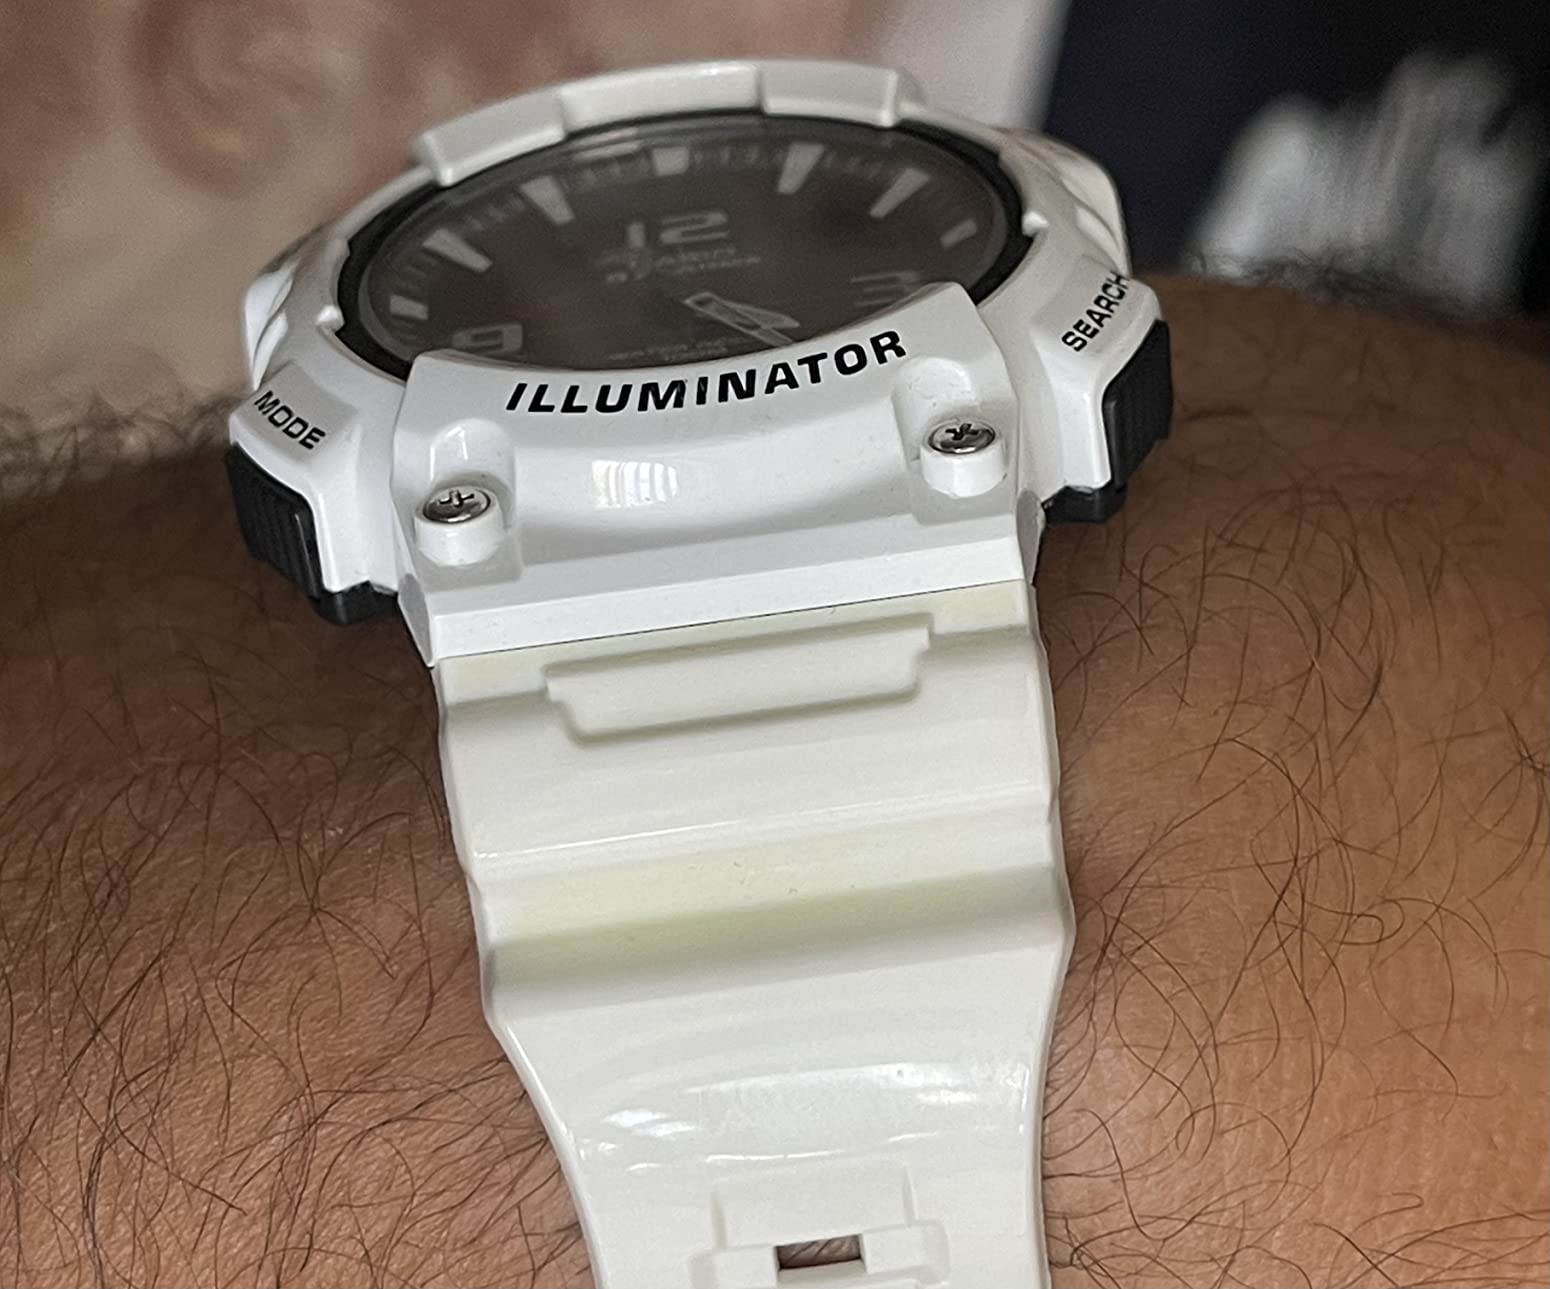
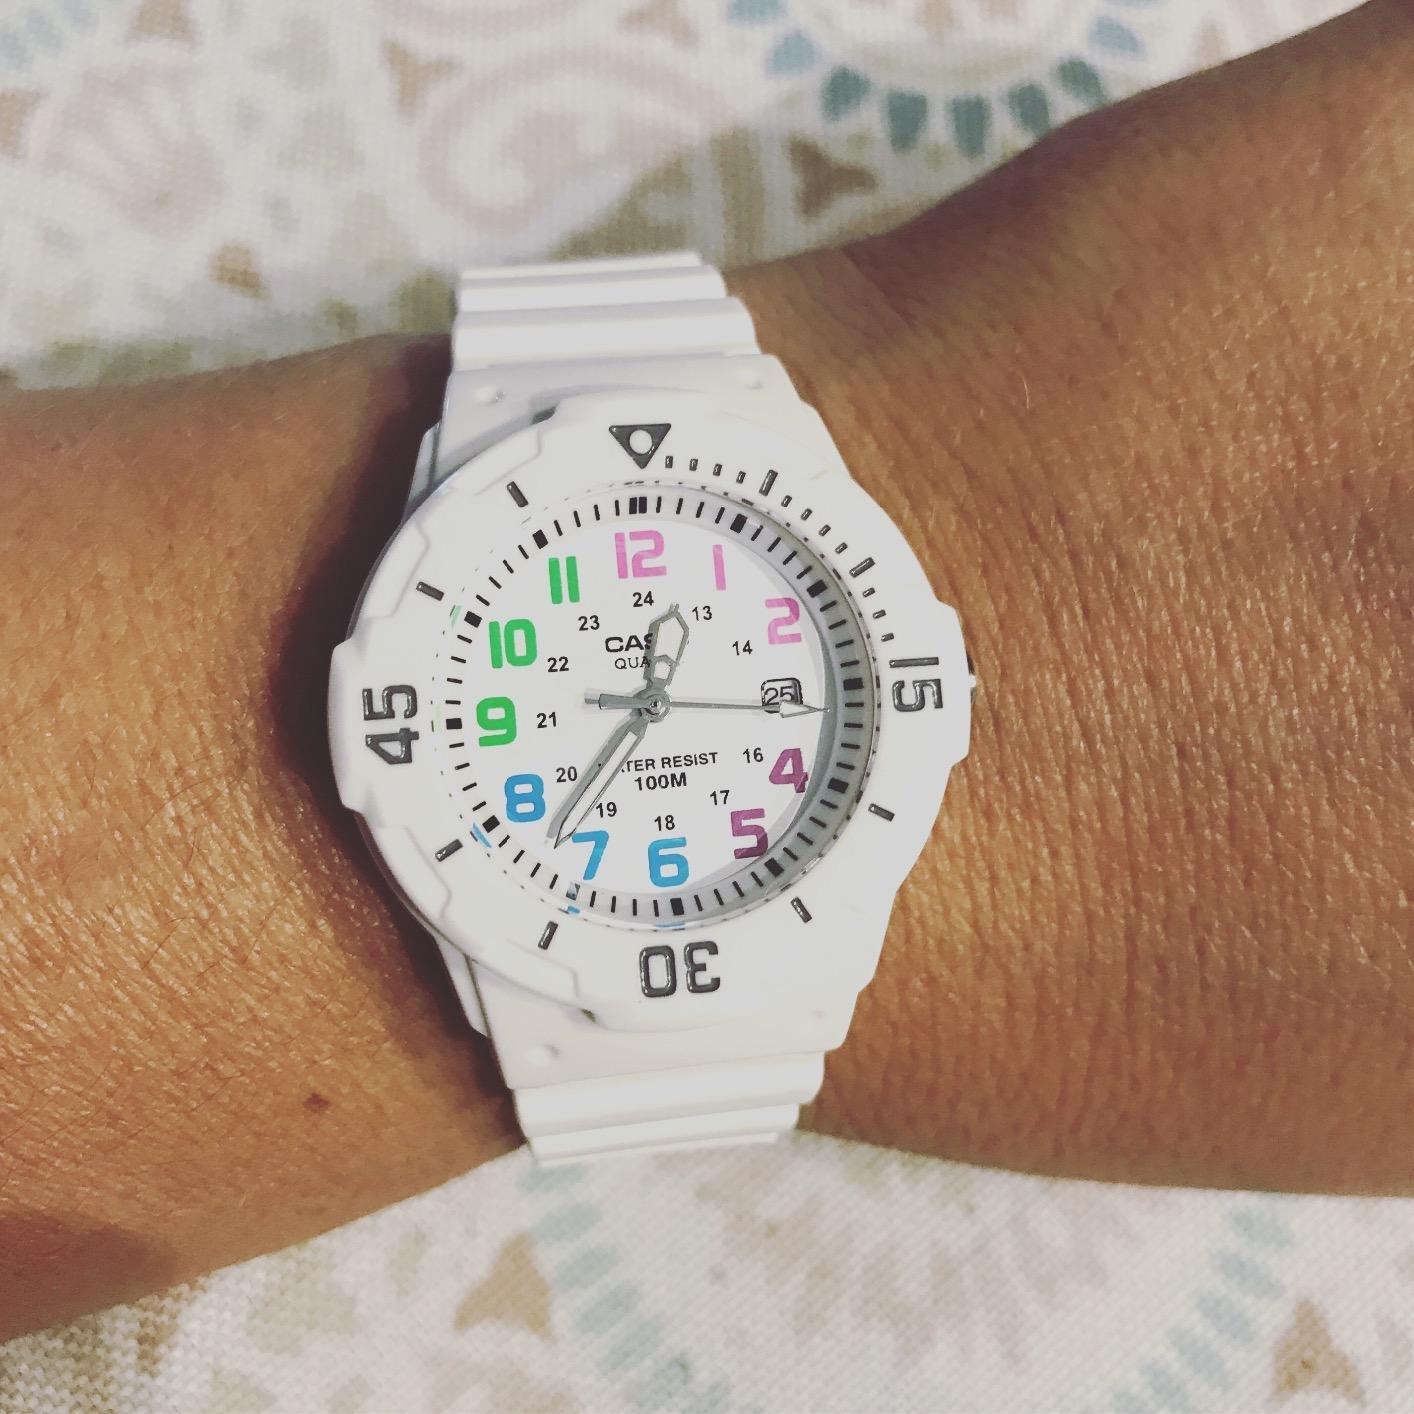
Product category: accessories_watch
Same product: no